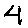
Label: 4